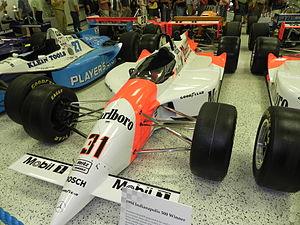
Alfred Unser Junior, dit Little Al, Al Junior, ou simplement Junior est un pilote automobile américain. Avec deux victoires aux 500 miles d'Indianapolis et deux titres en CART, il est considéré comme l'un des plus grands pilotes américains de sa génération.
Les 500 miles d'Indianapolis 1994, organisés le 29 mai 1994 sur l'Indianapolis Motor Speedway, ont été remportés par le pilote américain Al Unser Jr. sur une Penske-Mercedes.